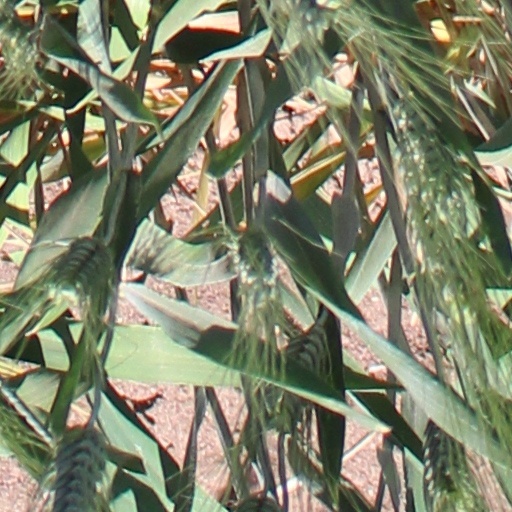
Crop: wheat